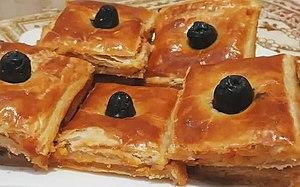
Les cocas algériennes ou pieds-noires sont des chaussons fourrés avec une garniture à base de légumes, par exemple de frita ou de longanisse. Ils ne doivent pas être confondus avec la coque catalane ou la coca de llanda.